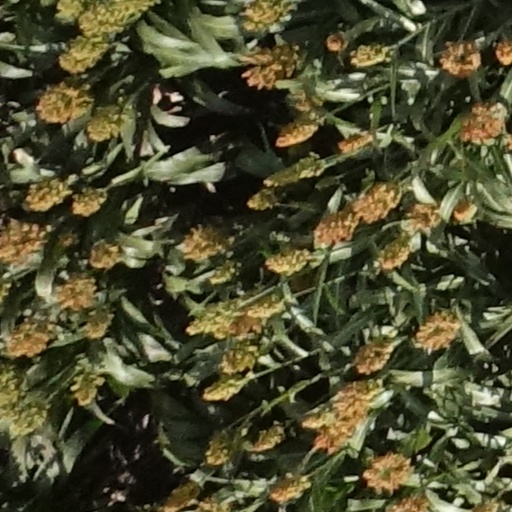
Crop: sorghum